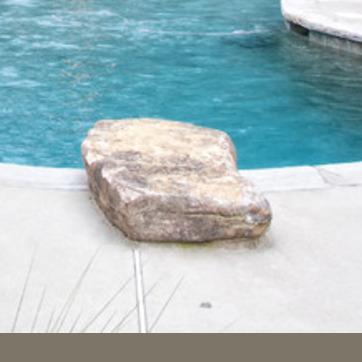
Material: stone